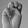
ASL letter: M